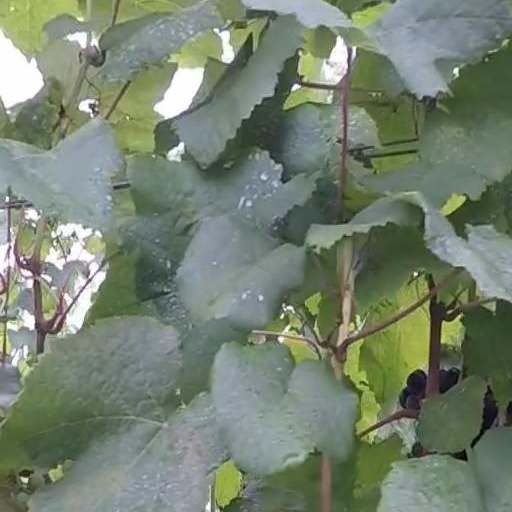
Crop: grape